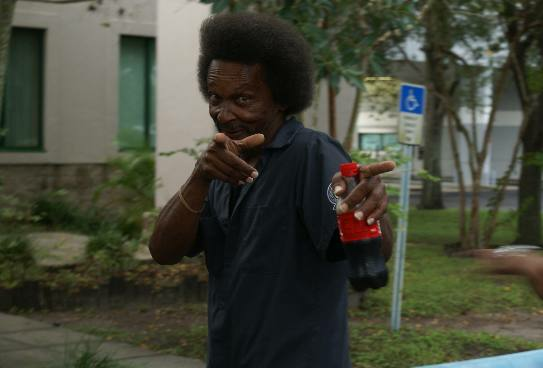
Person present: Yes